Poster artist

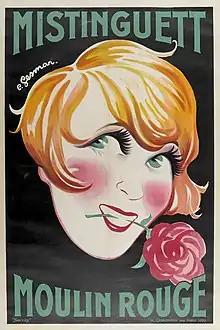

A poster artist, or poster designer, a graphic designer of posters.